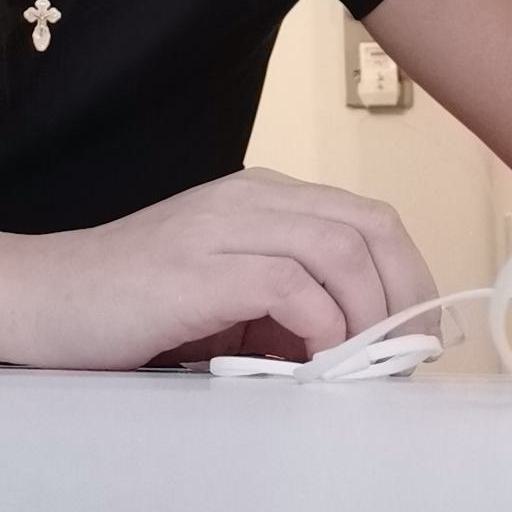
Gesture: no_gesture